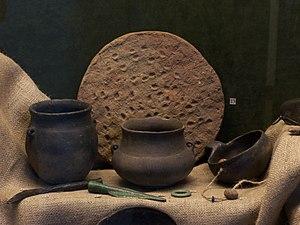
La culture lusacienne est une culture préhistorique qui doit son nom à la Lusace, région géographique du nord-est de l’Allemagne, aux confins de la Pologne et de la République tchèque. Son aire géographique couvre la plus grande partie de la Pologne, une partie de la République tchèque et de la Slovaquie, des parties de l'est de l'Allemagne et une partie de l'Ukraine. Présente à la fin de l'âge du bronze et au début de l'âge du fer, elle couvre les périodes III à V du schéma chronologique du nord de l'Europe proposé par Oscar Montelius.